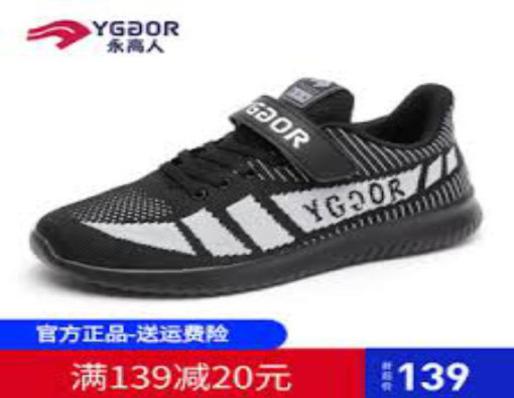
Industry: Sports